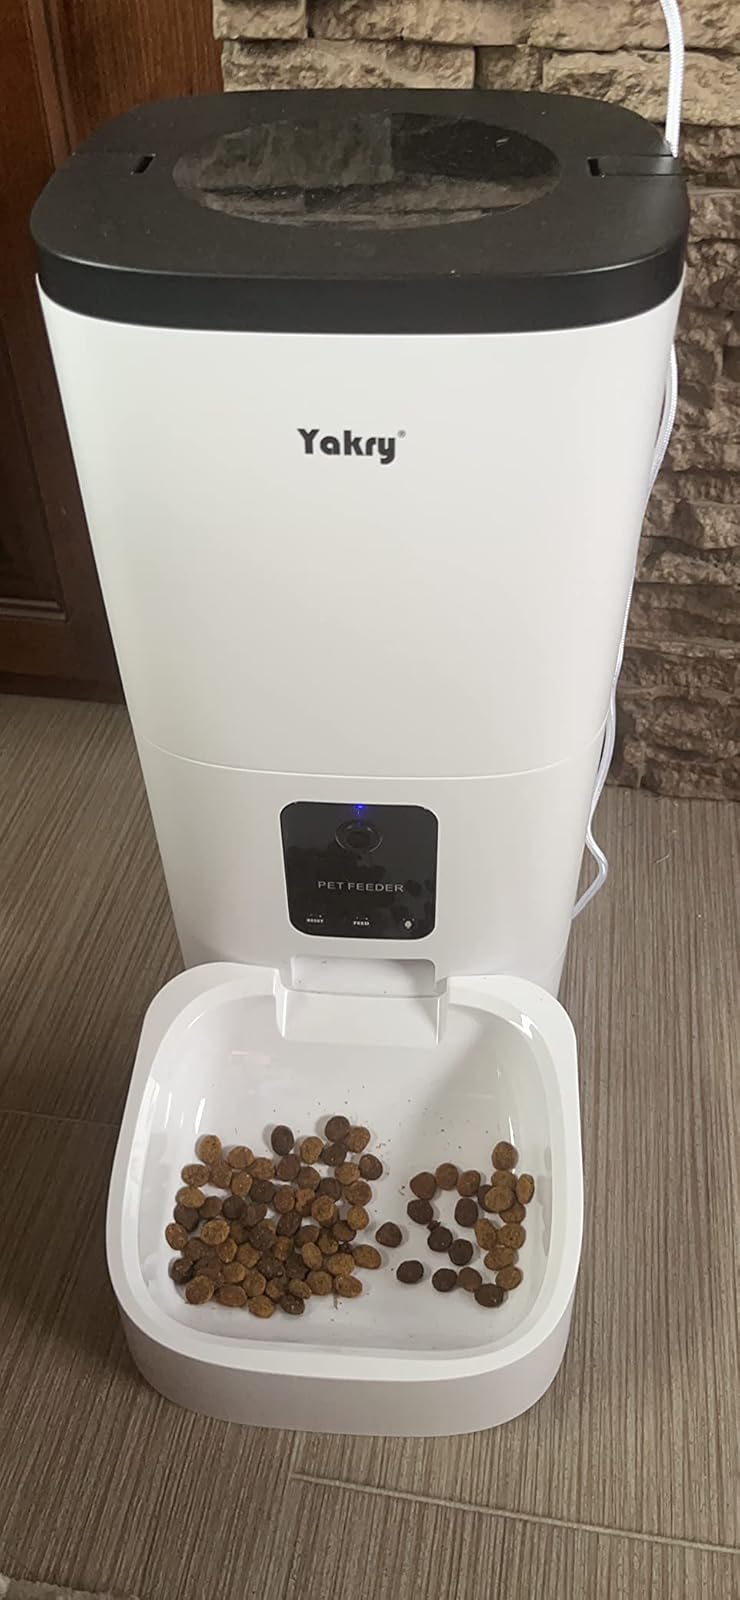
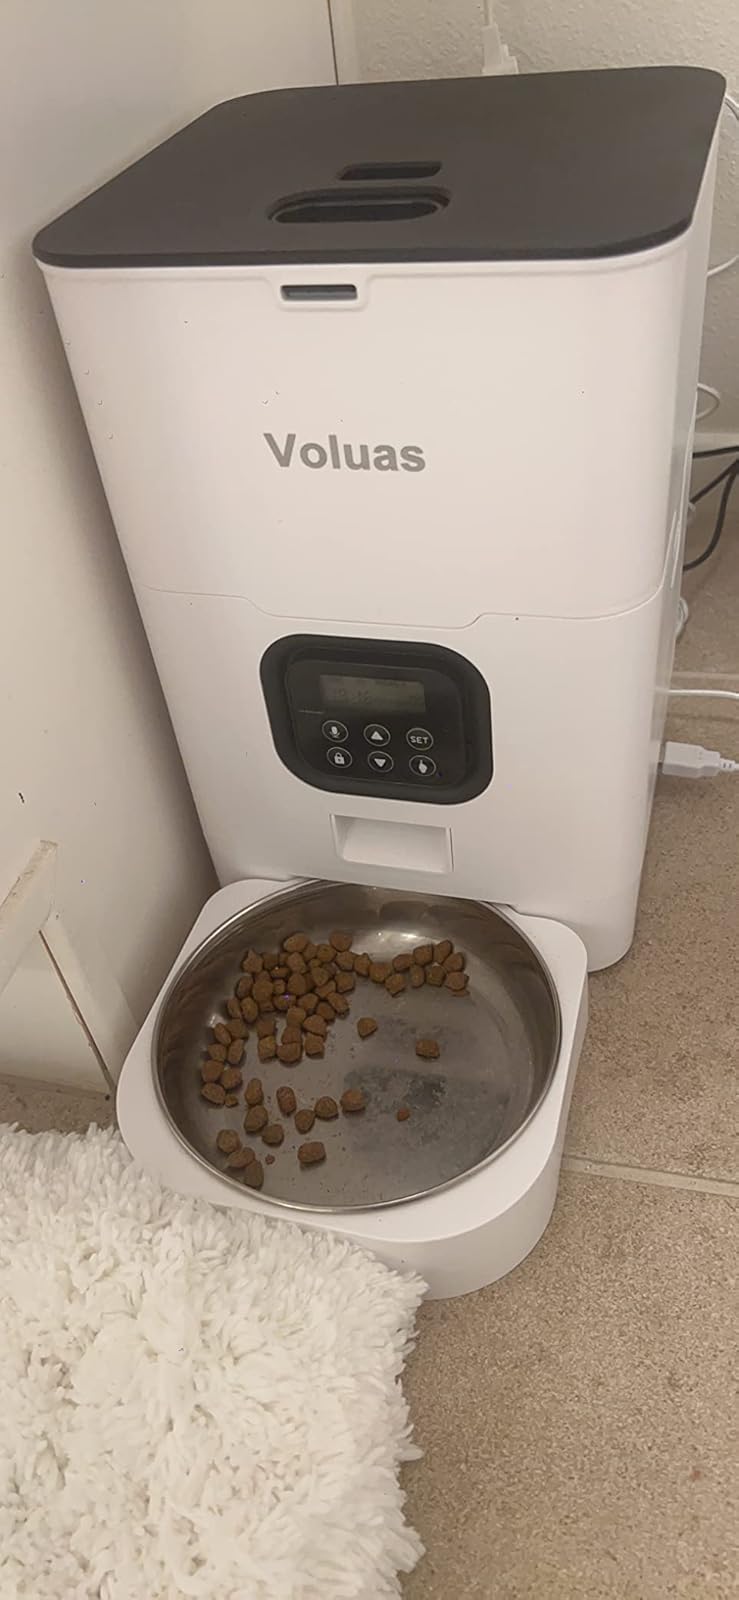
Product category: items_feeder
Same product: no